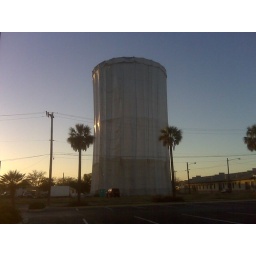
It's the water tower on Kingsbury, near Rosie's and ZDT.